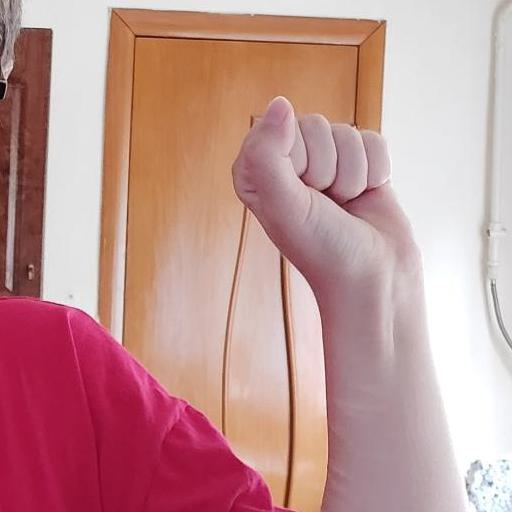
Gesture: fist